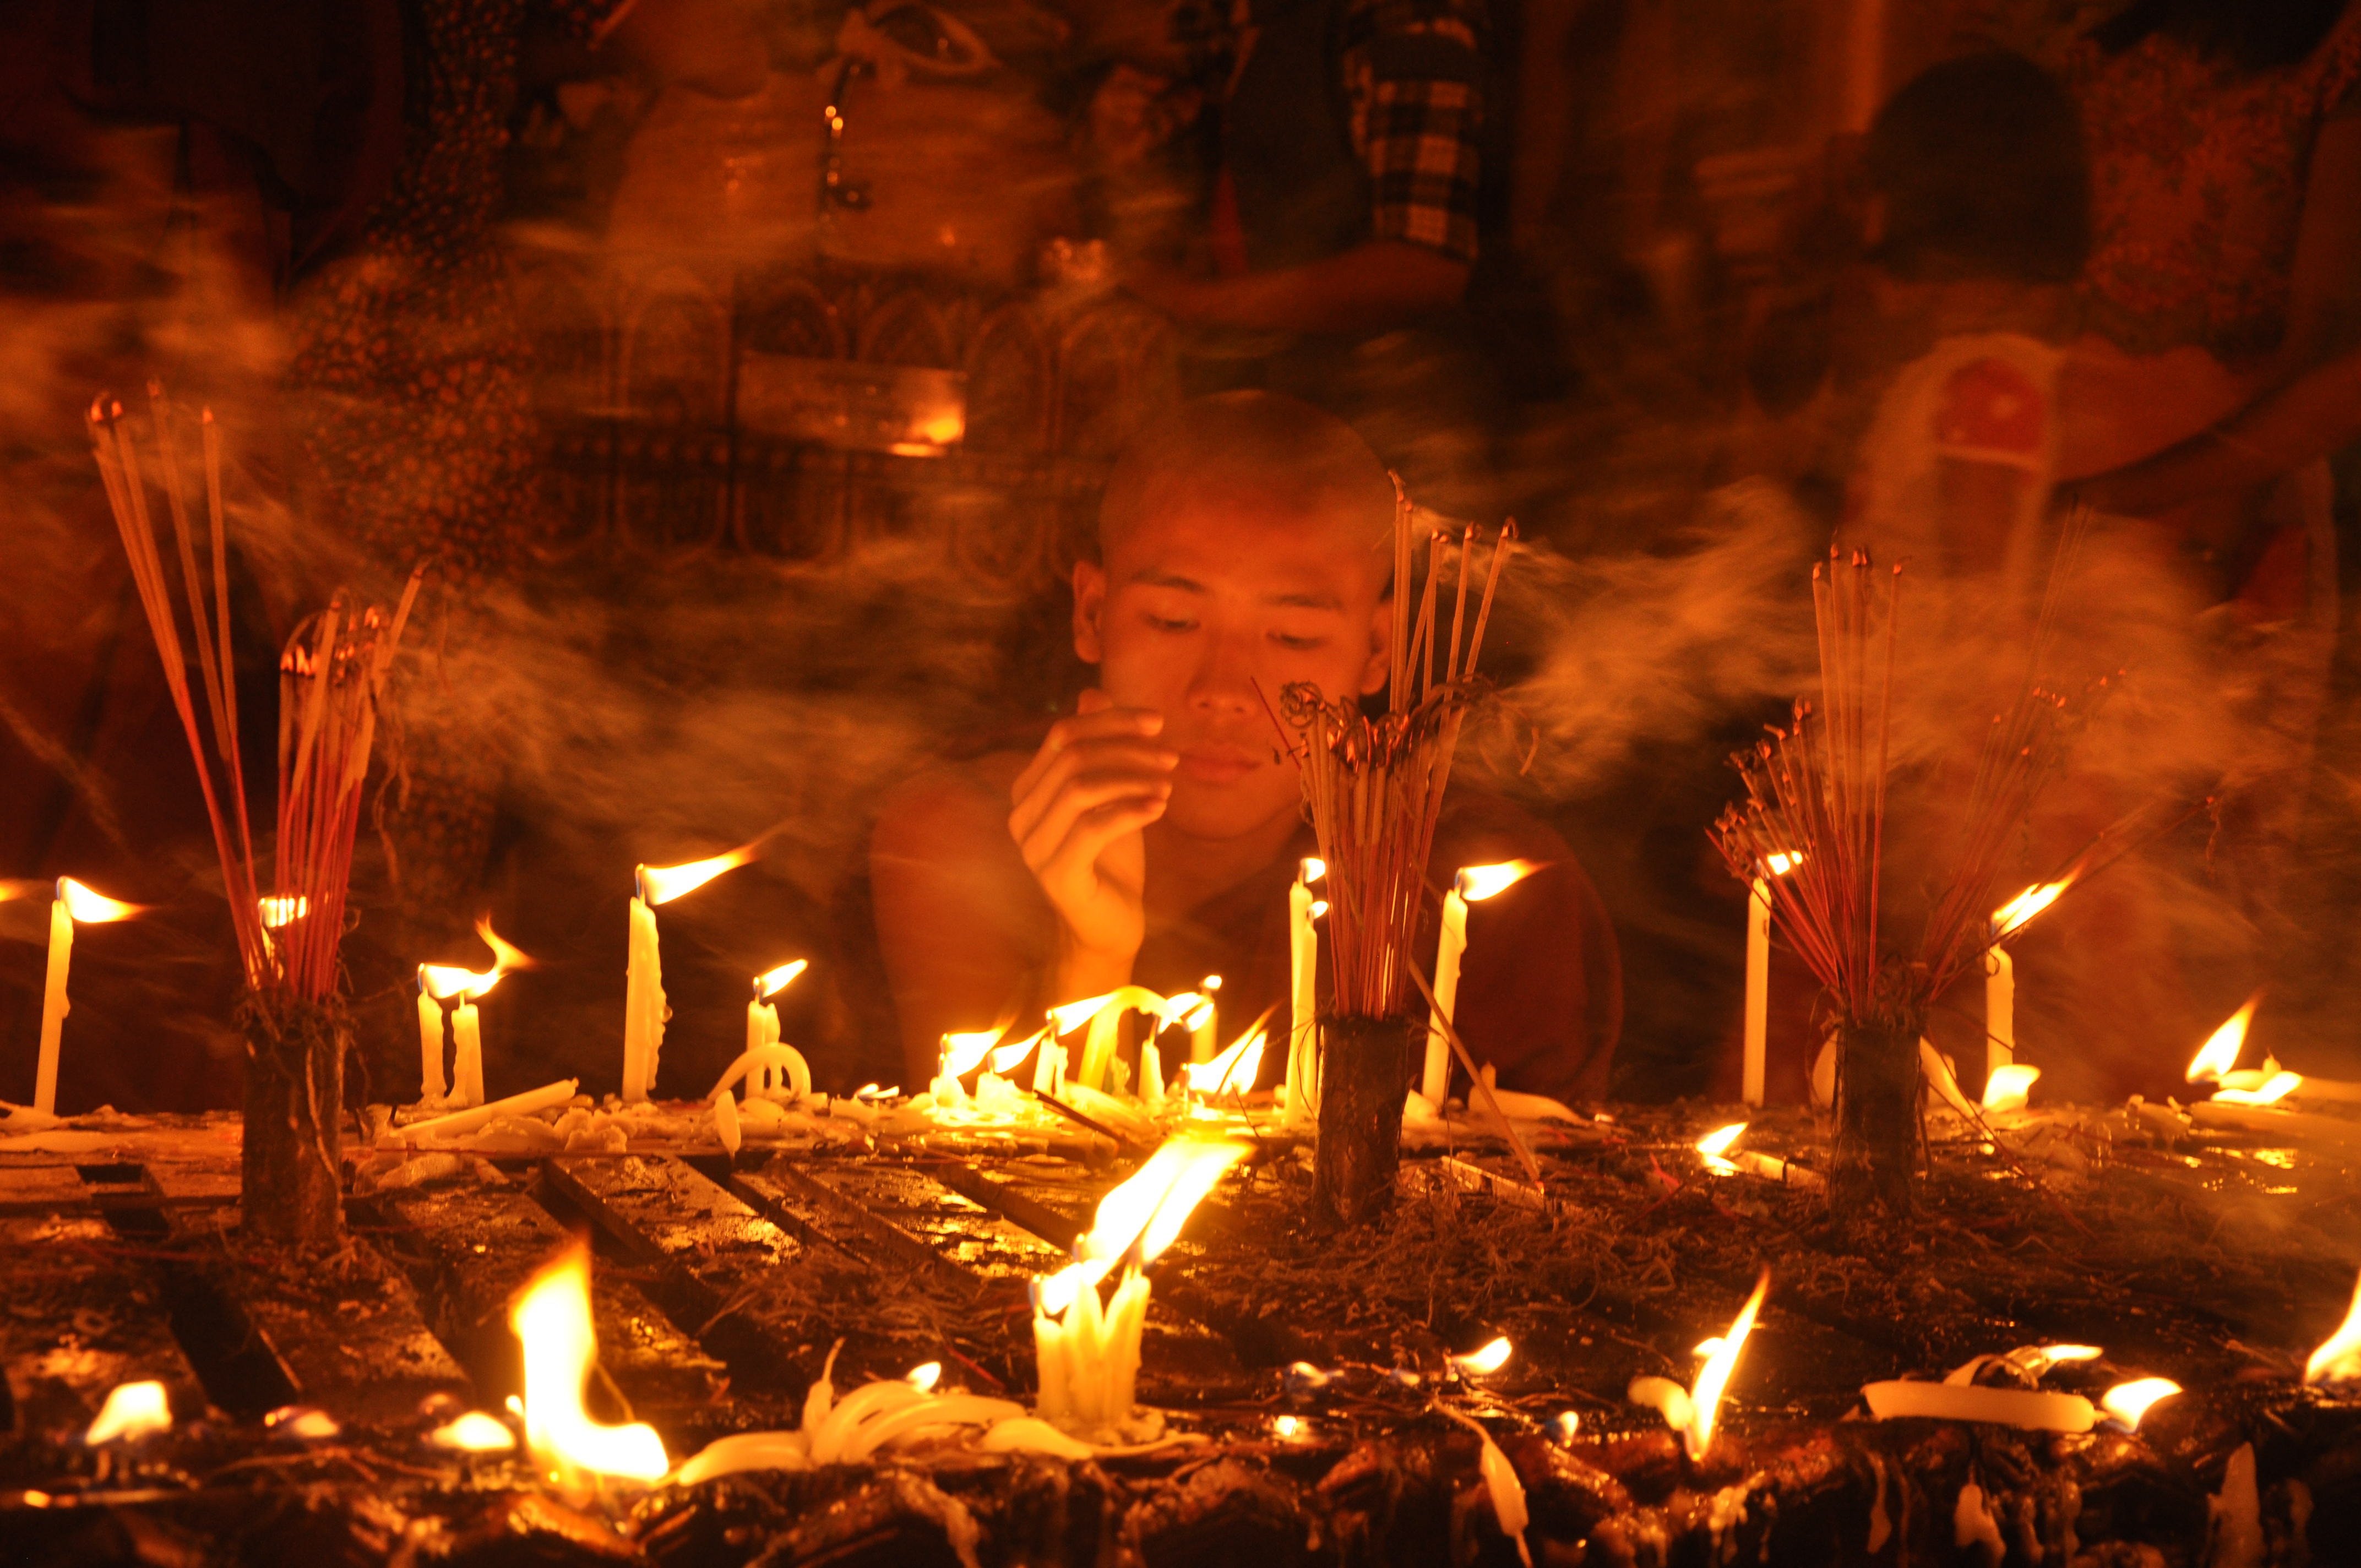
flame, fire, buddhist, buddhism, campfire, bonfire, myanmar, yangon, burma, buddhist monk, buddhist novice, light festival